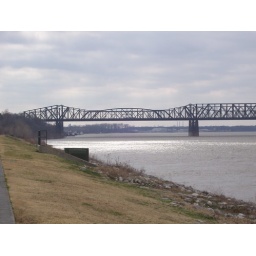
A break in the clouds over the river, facing the train tracks and the Old Bridge.